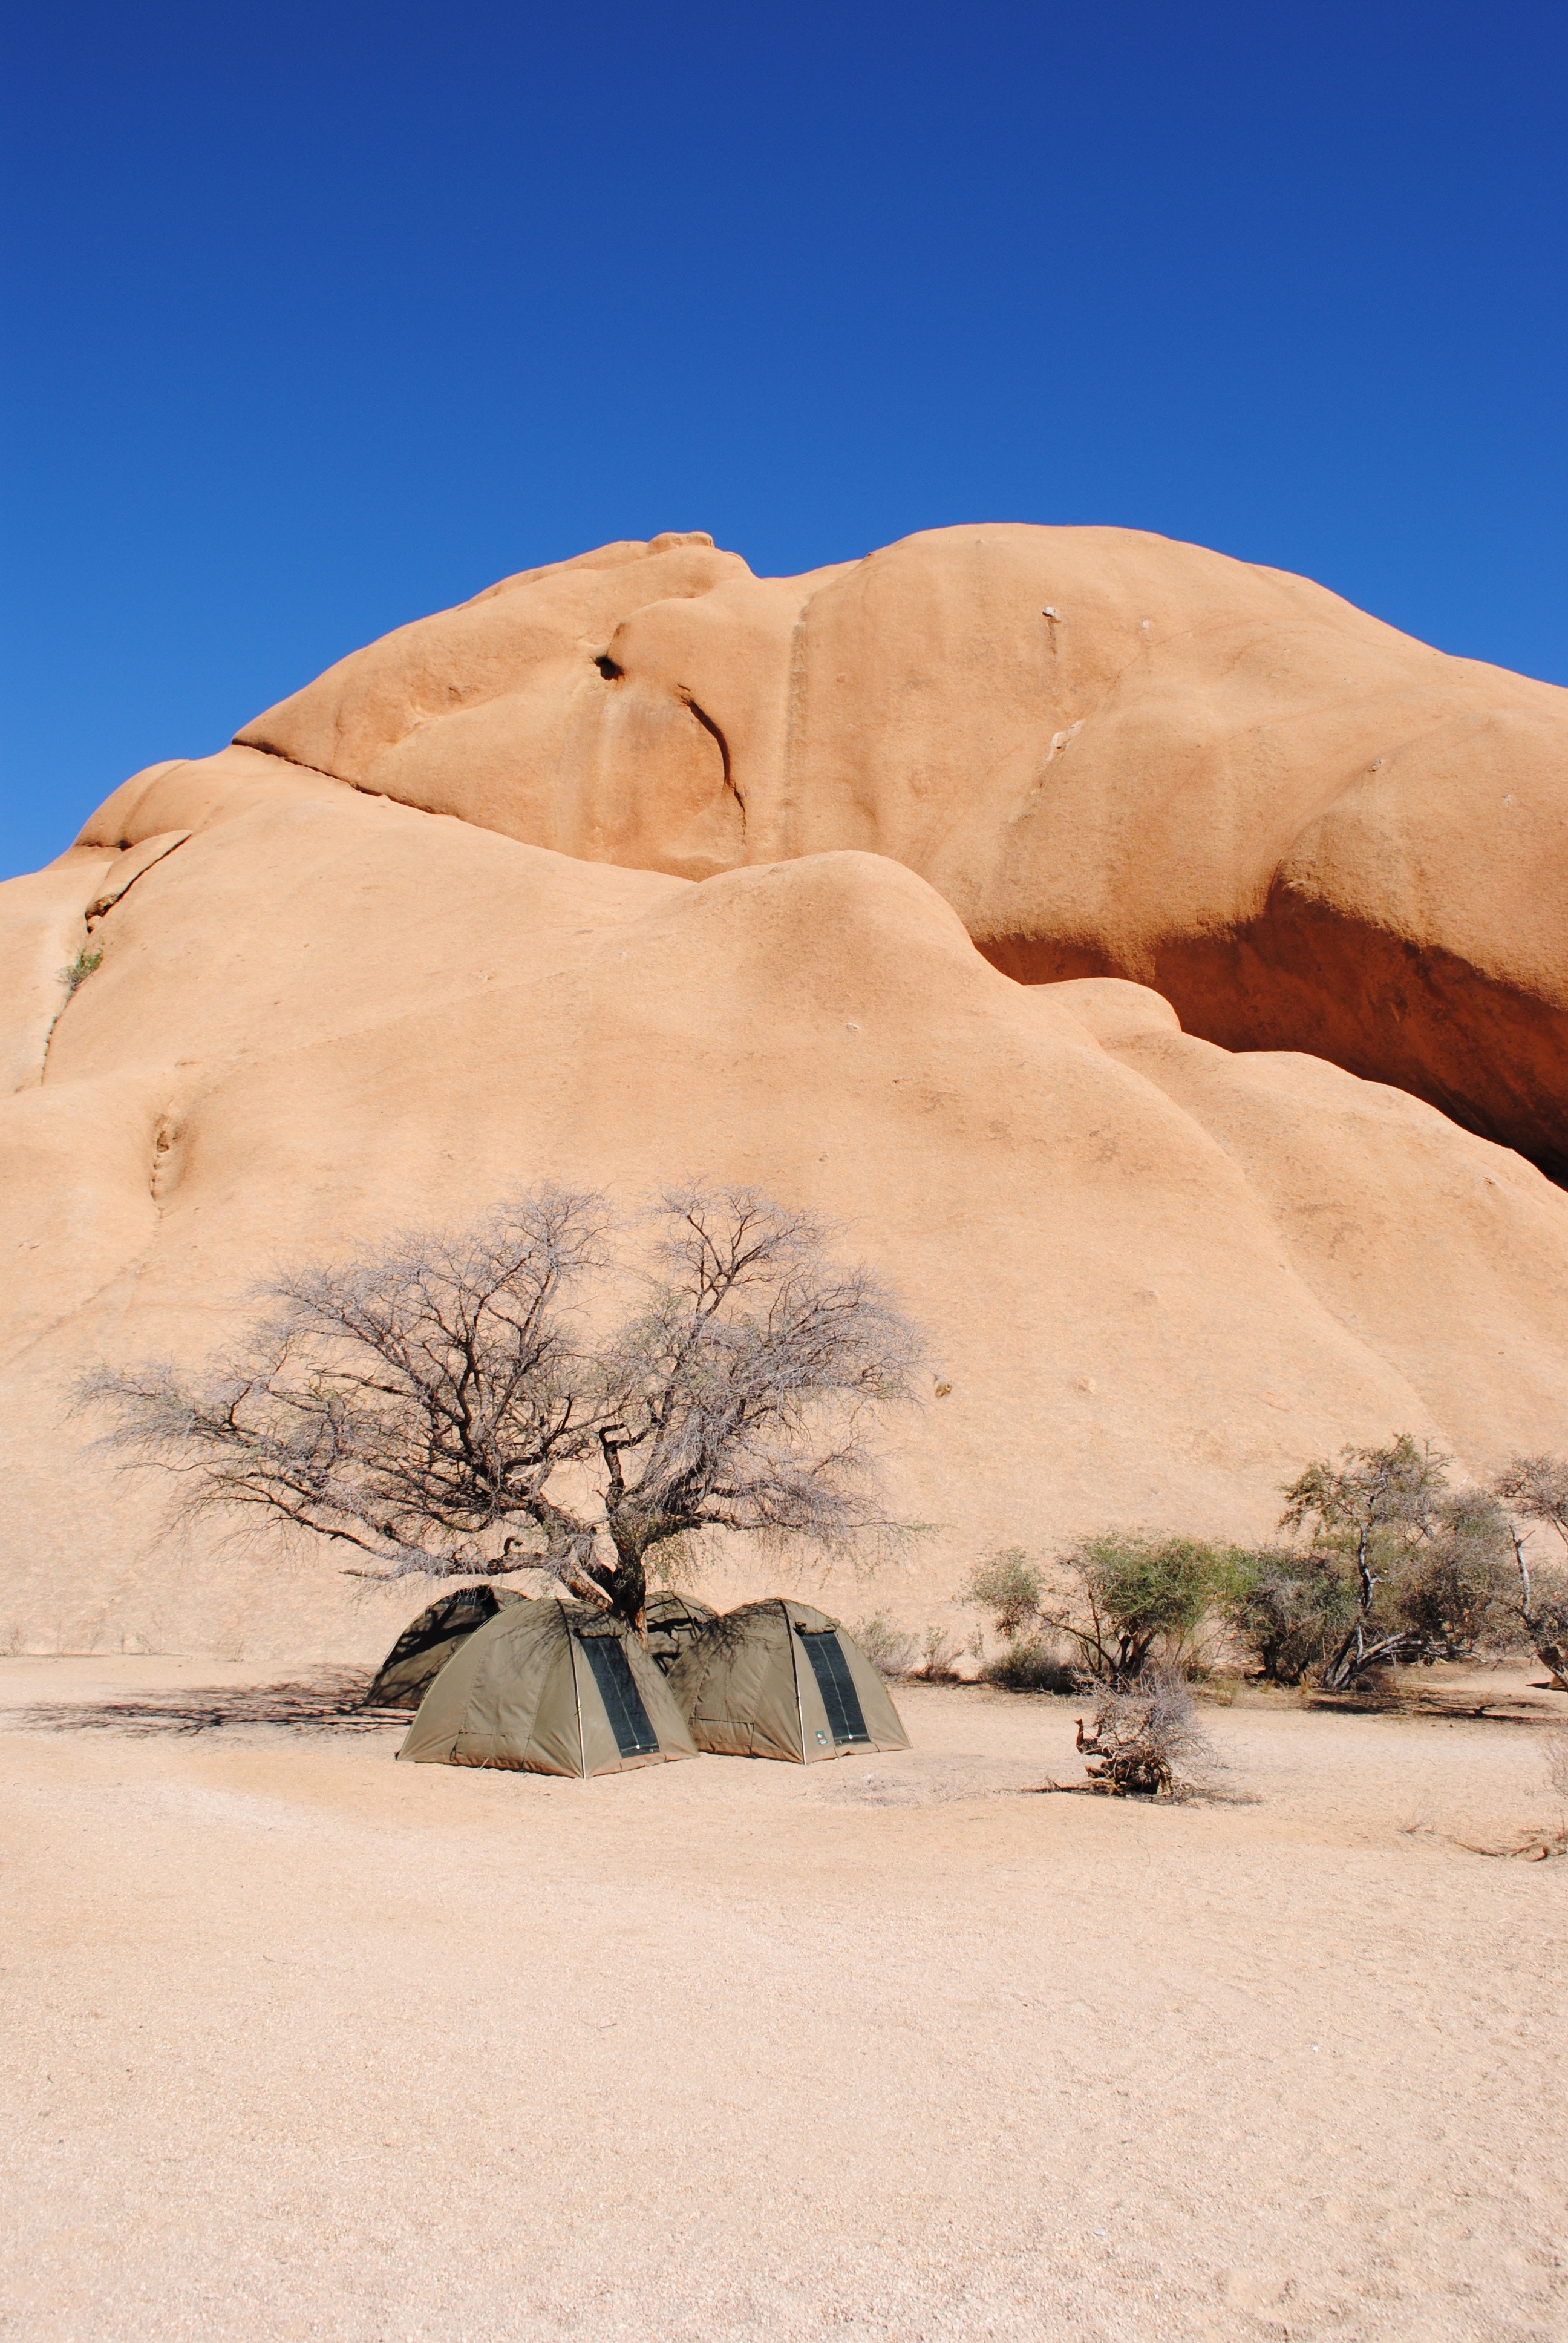
landscape, outdoor, sand, rock, wilderness, mountain, desert, dune, adventure, valley, formation, wildlife, africa, camping, material, geology, mountains, badlands, plateau, habitat, sahara, wadi, landform, erg, namibia, spitzkoppe, natural environment, geographical feature, aeolian landform